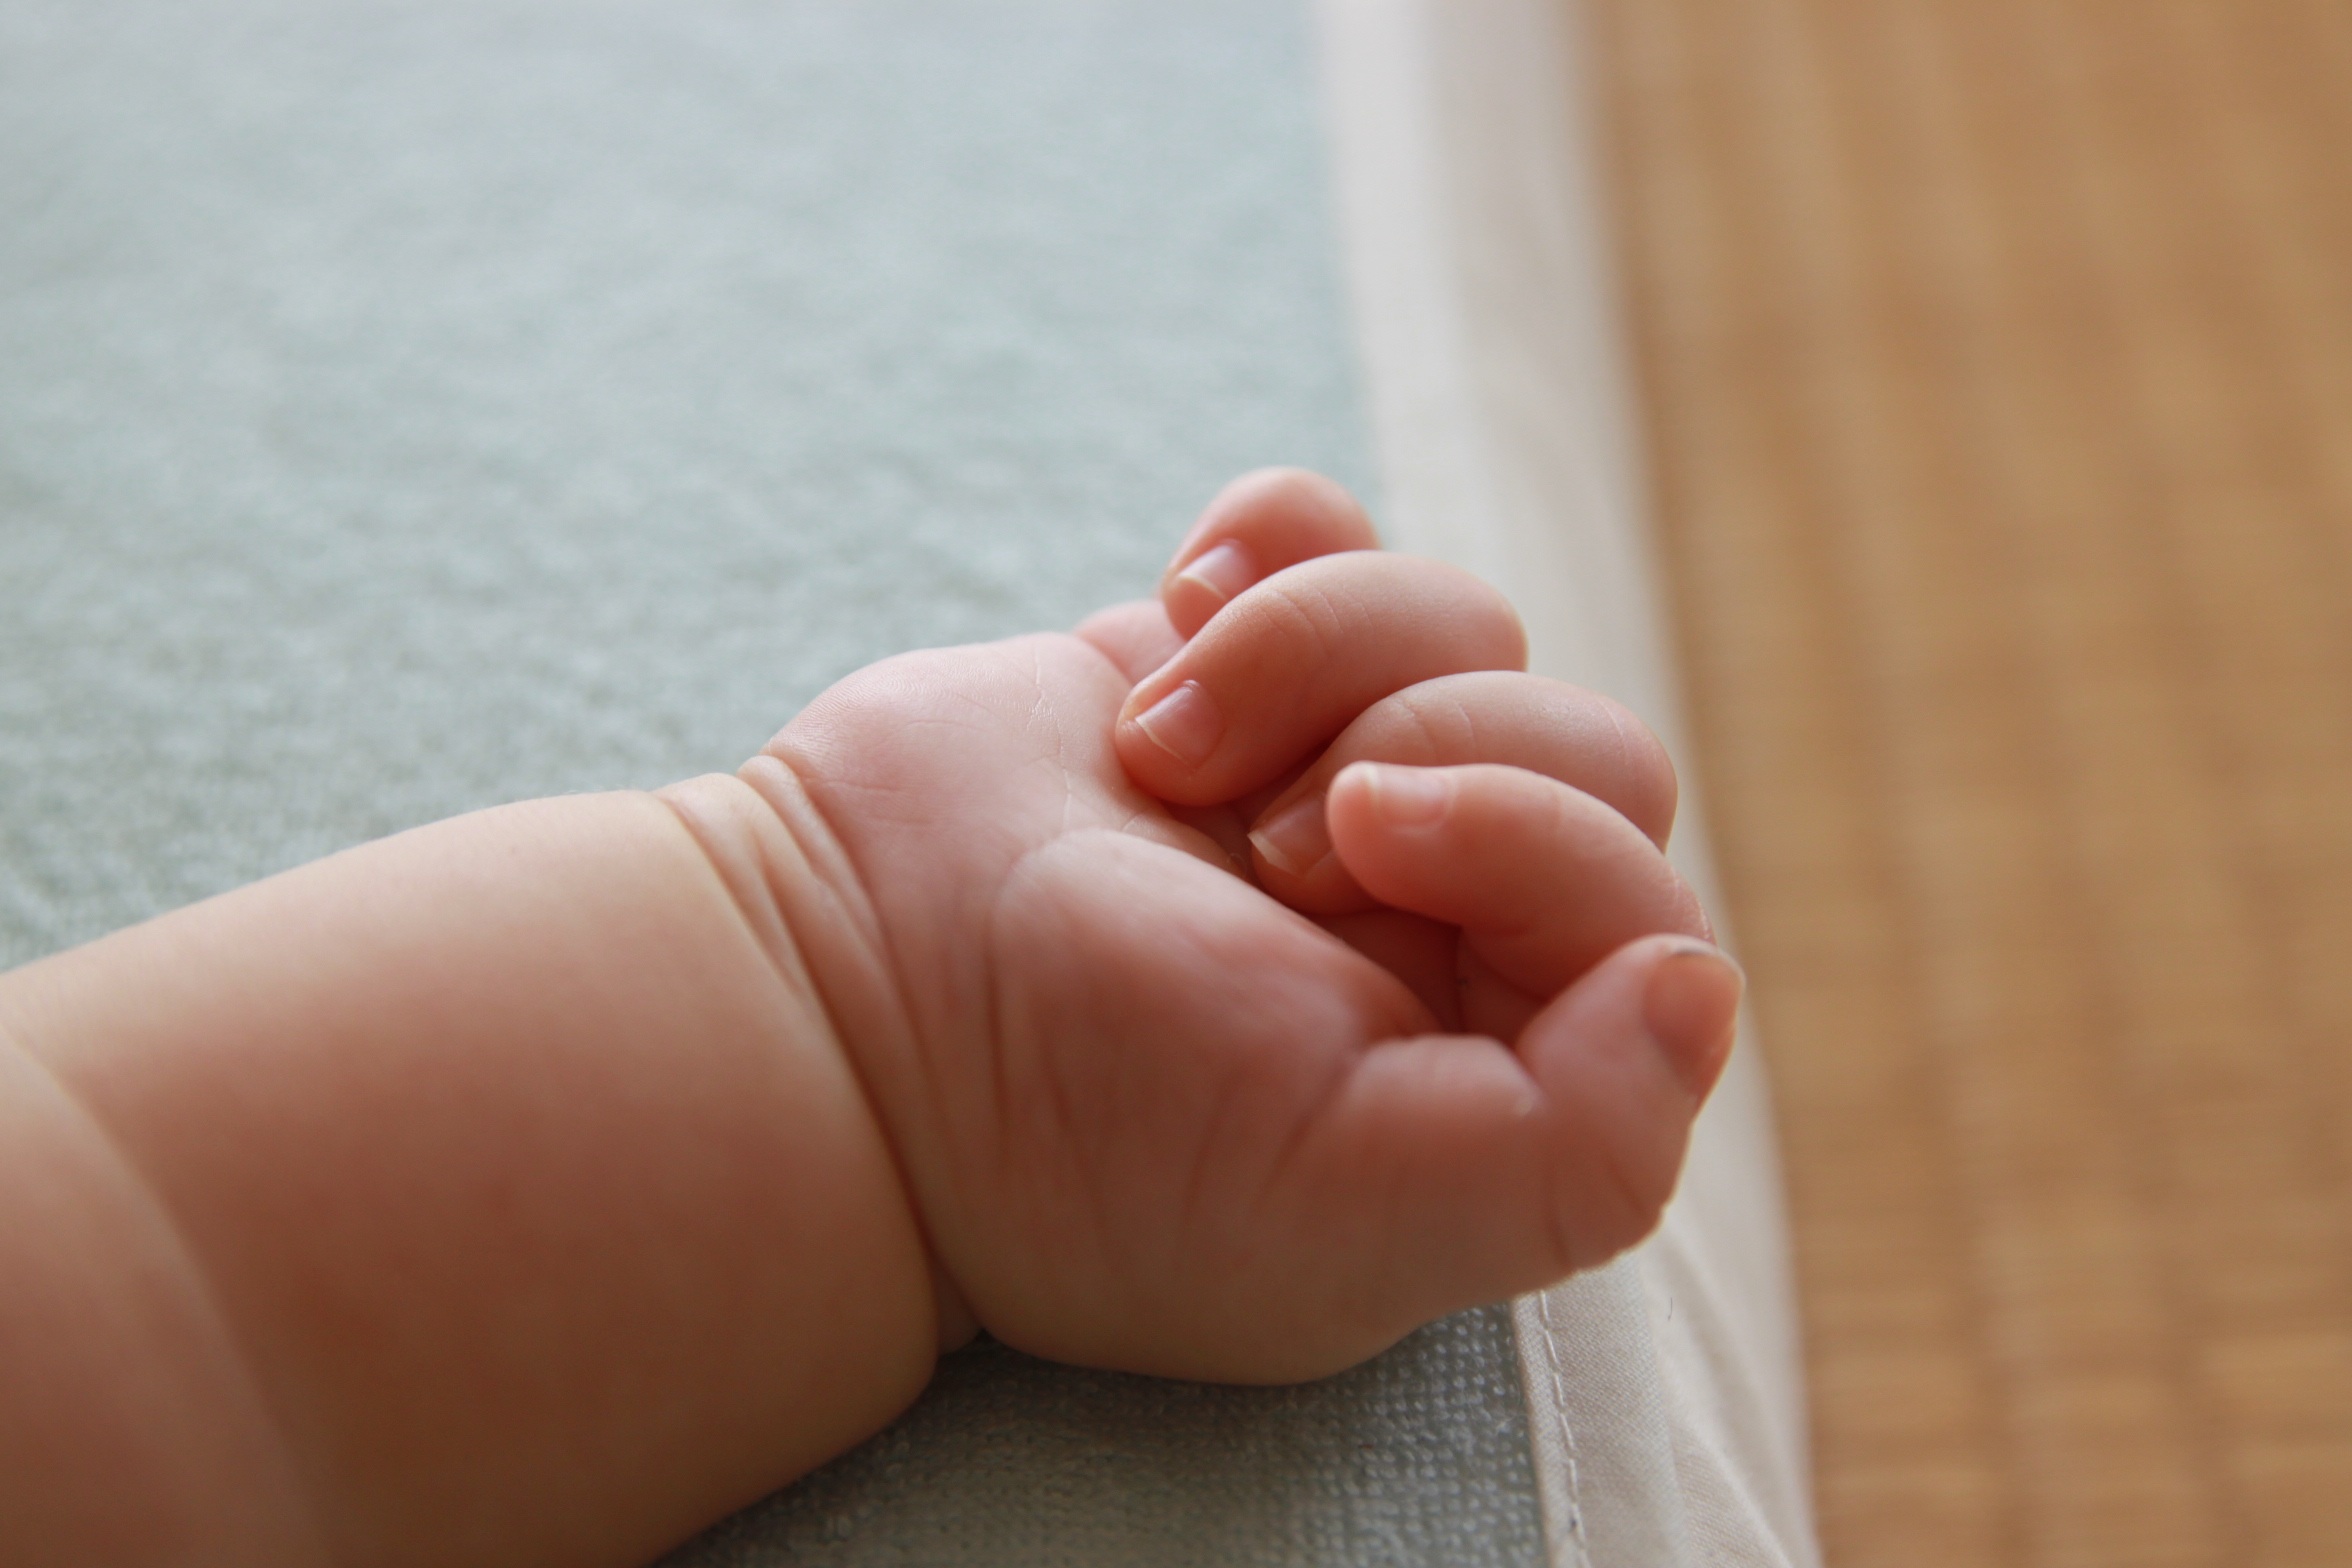
hand, people, leg, finger, child, nail, baby, close up, human body, infant, eye, skin, beauty, organ, sense